LGBTQ bishops

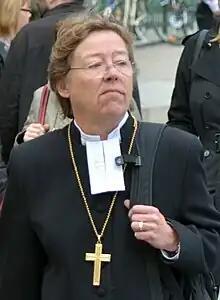
Eva Brunne, world's first openly lesbian bishop

In 1993 lesbian Norway bishop Rosemarie Köhn was ordained. She was married with Susanne Sønderbo.